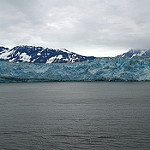
Label: glacier